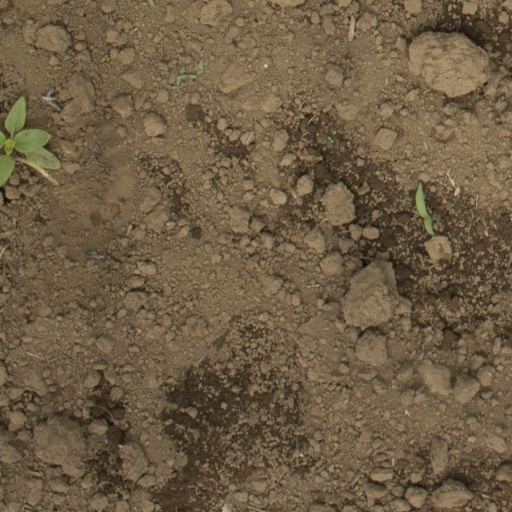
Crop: Jerusalem artichoke